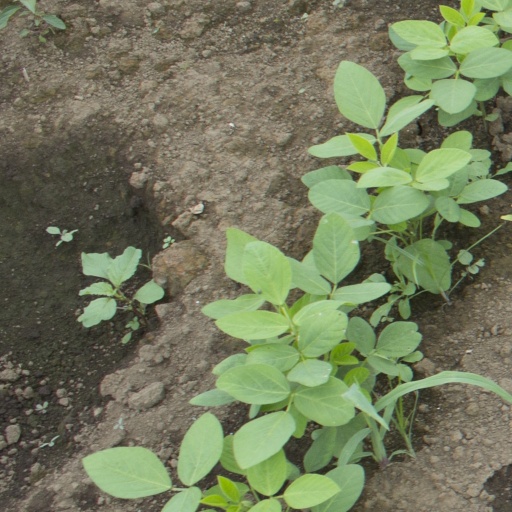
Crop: soybean